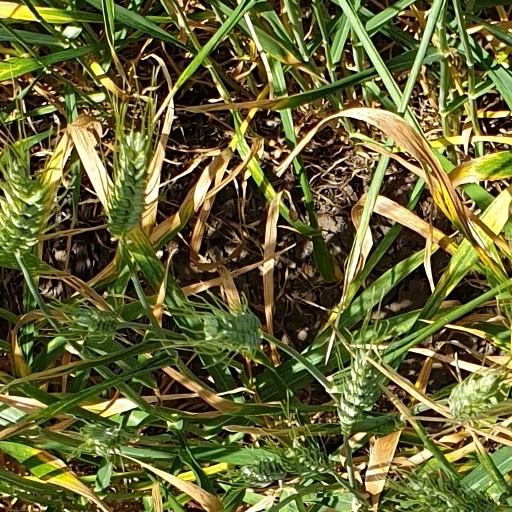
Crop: wheat